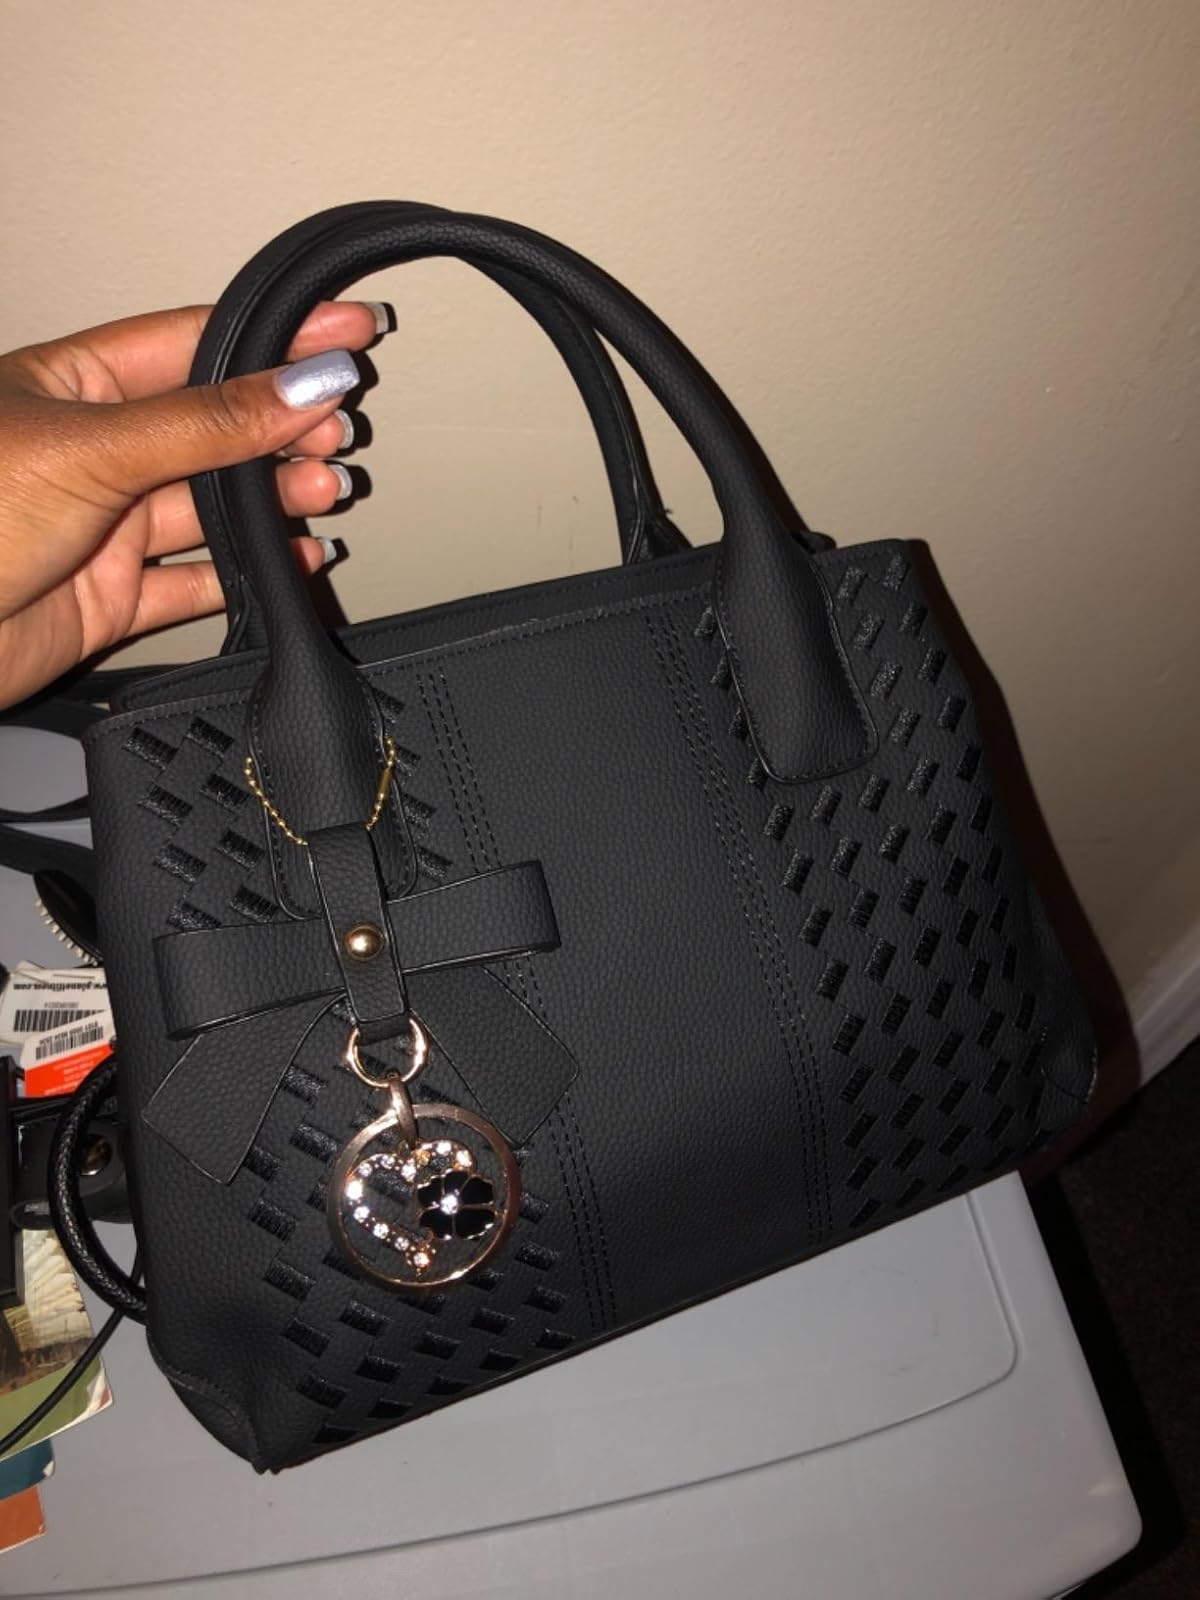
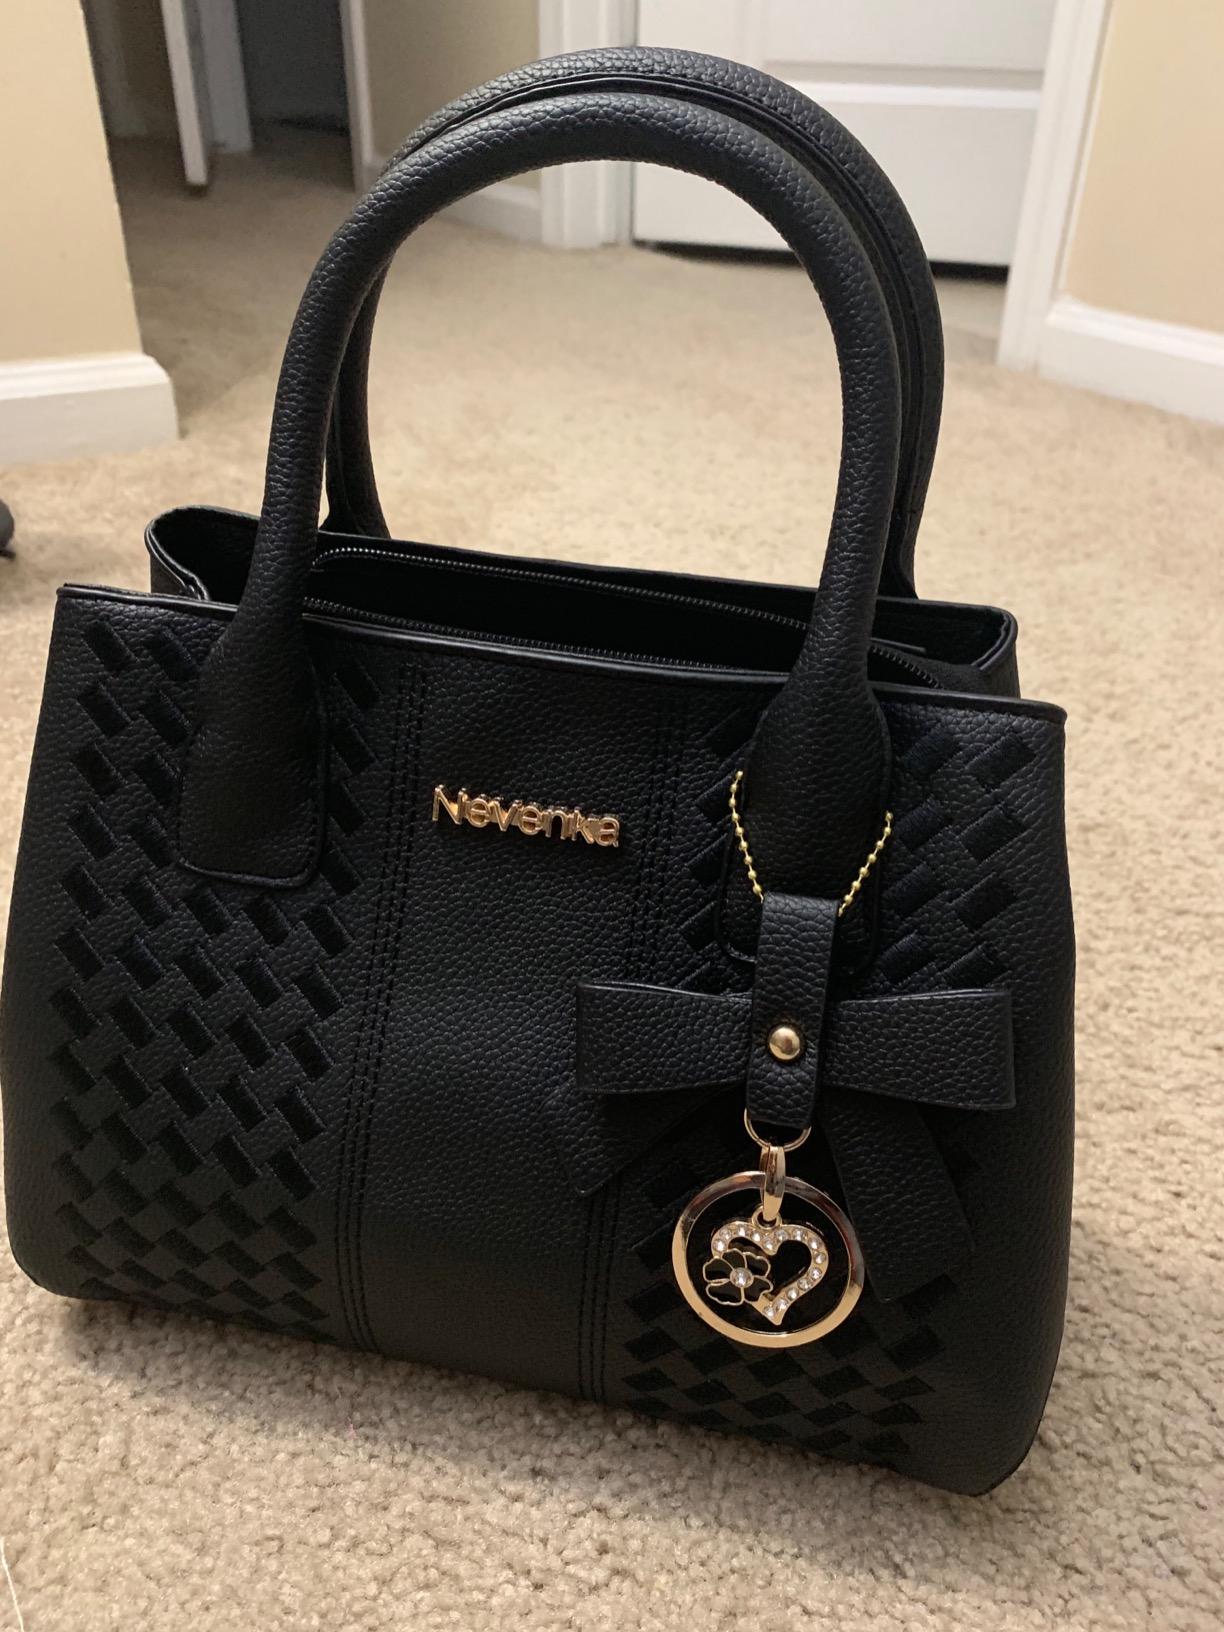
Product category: accessories_handbag
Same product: yes